Canberra United FC

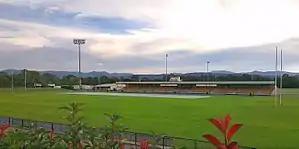
Viking Park, Wanniassa, Tuggeranong

Canberra's current home ground for ALW home matches is McKellar Park, a purpose built football ground within the Belconnen region in Canberra's north-west. In 2020-2021 their home ground was Viking Park, a multi-purpose stadium within the Tuggeranong region in Canberra's south. The stadium has a grand stand and hills surrounding a rectangular playing surface. The capacity for Viking Park is 7,000 with 1,000 seats in the grand stand. United moved into Viking Park at the beginning of the 2020/21 W-League season following the closure of McKellar Park by the owner due to COVID-19. Canberra United's maiden home ground was McKellar Park - the club played at McKellar for seven years with a handful of matches played at alternative grounds including: Deakin Stadium, AIS Enclosed, Viking Park and Canberra Stadium. The FFA partnered United with Central Coast Mariners in 2009 and 2016/17 to feature in 'double-header' W-League and A-League fixtures at Canberra Stadium.